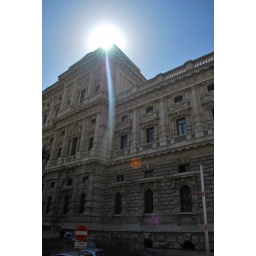
A building in Rome that i was passing by while on a double decker bus